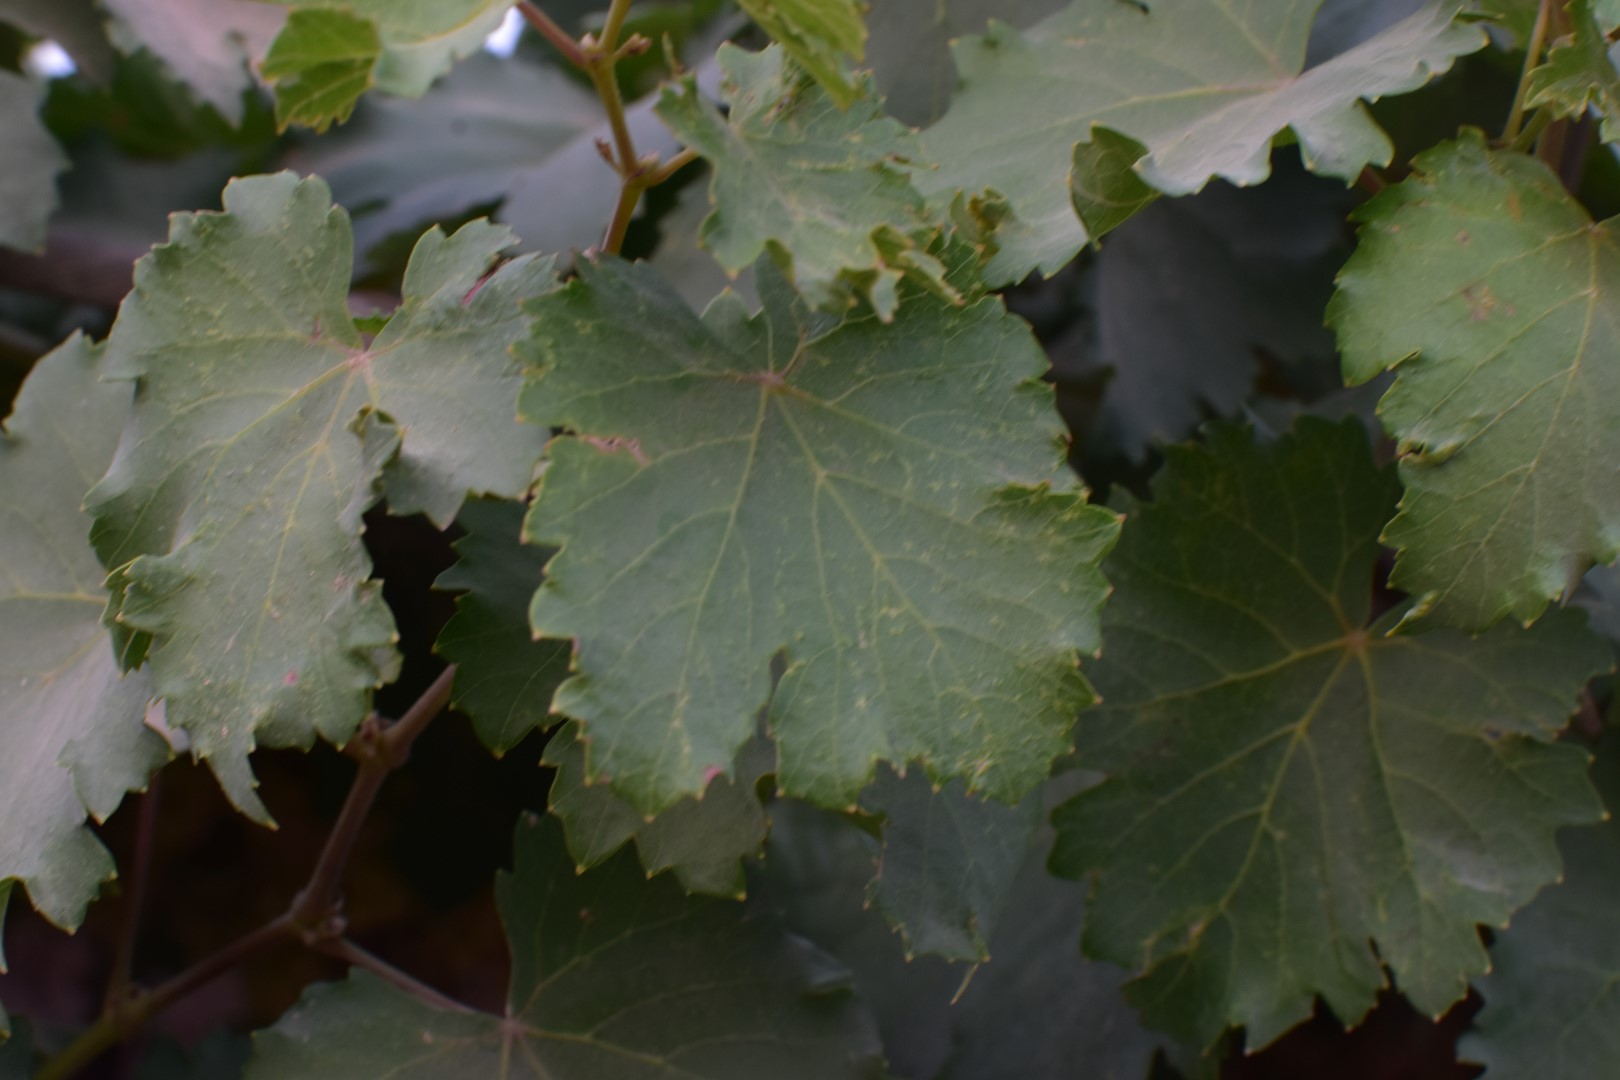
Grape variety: Kamali